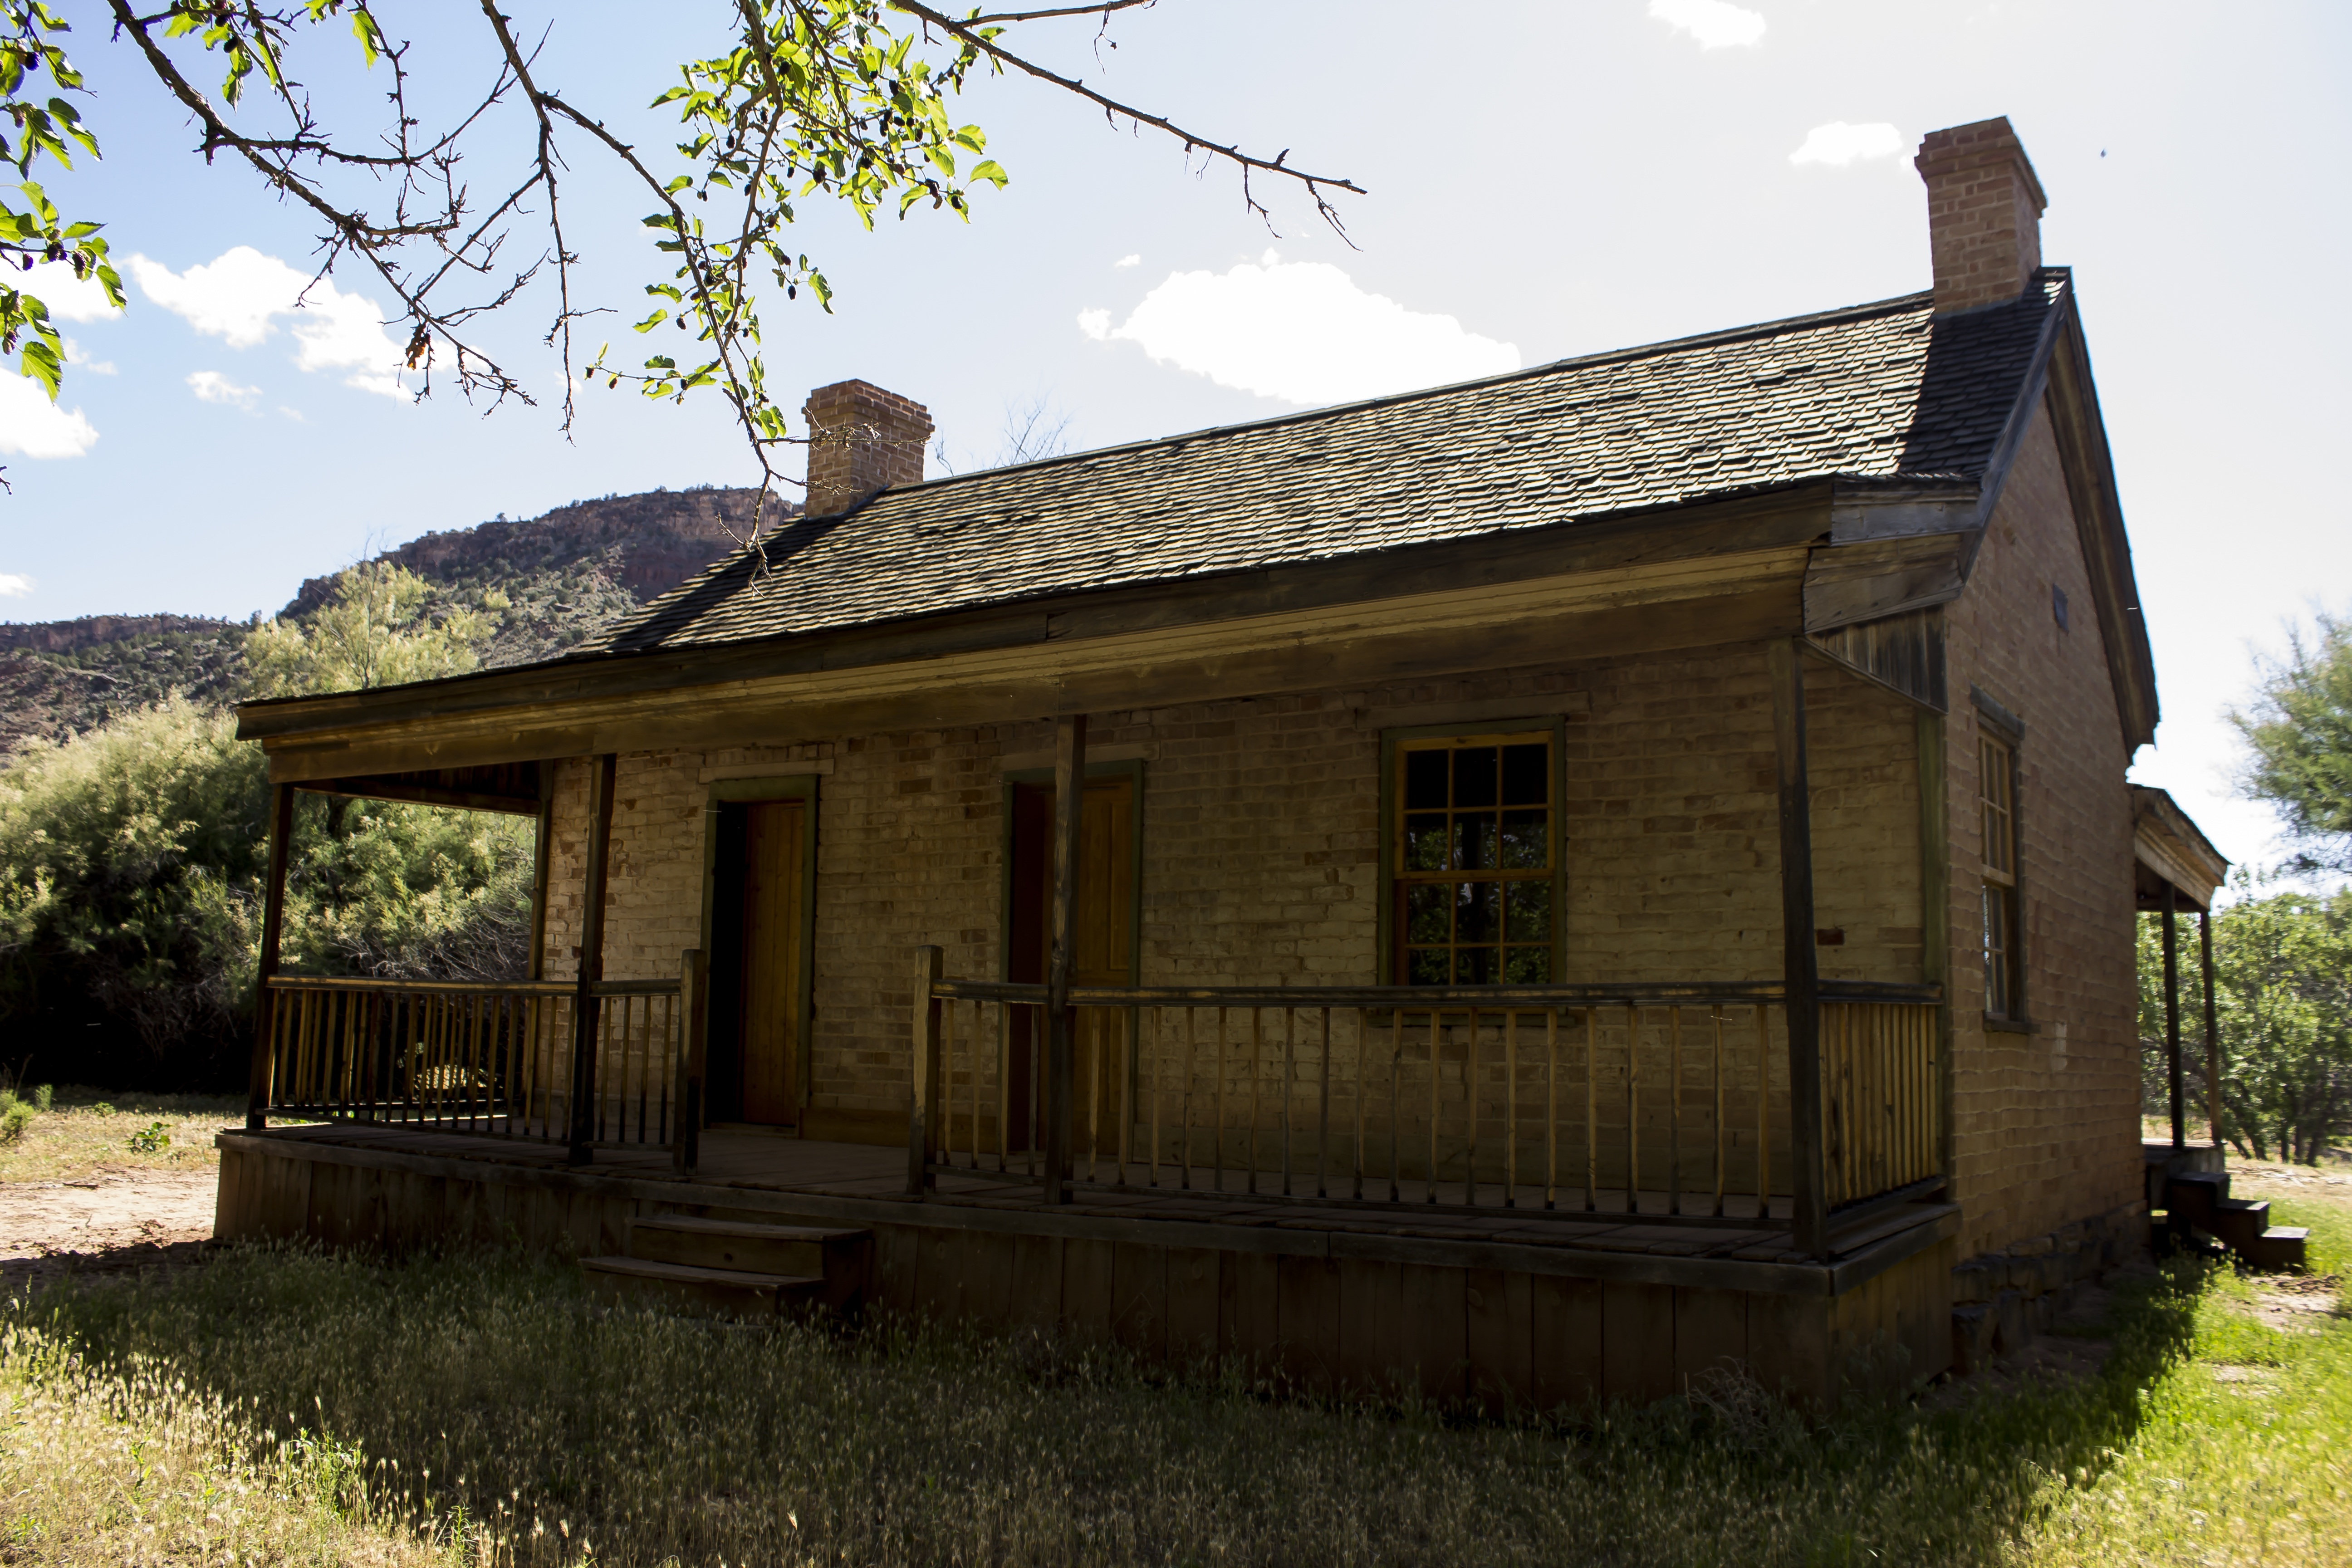
architecture, antique, villa, house, desert, town, building, old, home, cottage, usa, facade, abandoned, property, historic, farmhouse, utah, ghost town, heritage, estate, log cabin, grafton, pioneer, homestead, real estate, rural area, outdoor structure